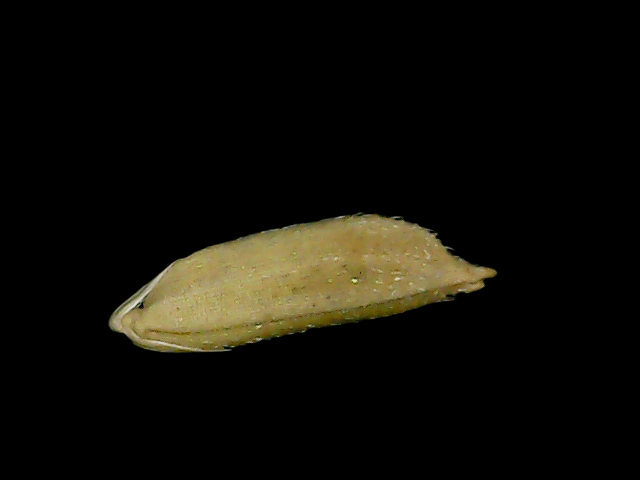
Rice variety: Bd49